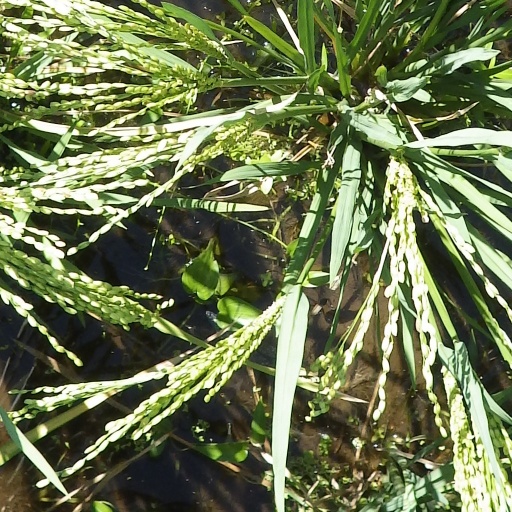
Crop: rice